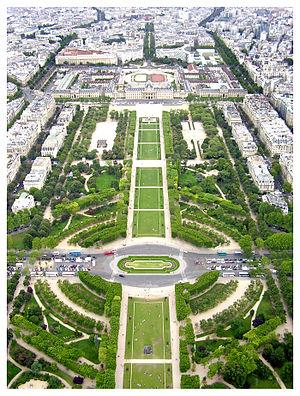
Cet article a pour but de présenter de façon synthétique toute l'année 2016 à la radio, et cela pour tous les pays du monde. On ne retiendra en général que l'actualité des radios de caractère national ou international, afin de ne pas se perdre dans les détails des radios locales.